St Luke's Church, Christchurch

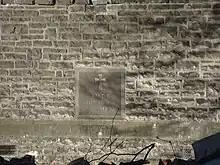
Foundation stone of St Luke's Church

The site bounded by Manchester, Lichfield and Peterborough Streets was one of five sites set aside by the Canterbury Association in the original survey of Christchurch, which was carried out during 1850. A church, the Chapel of Ease, was built on the site between 1858 and 1860. After St Michael and All Angels, it was the second Anglican church in Christchurch. The result was described as "ugly and barn-like". This first church had a frontage onto Peterborough Street, and it was extended in 1871 based on a design by Benjamin Mountfort. The Chapel of Ease was demolished in 1908.